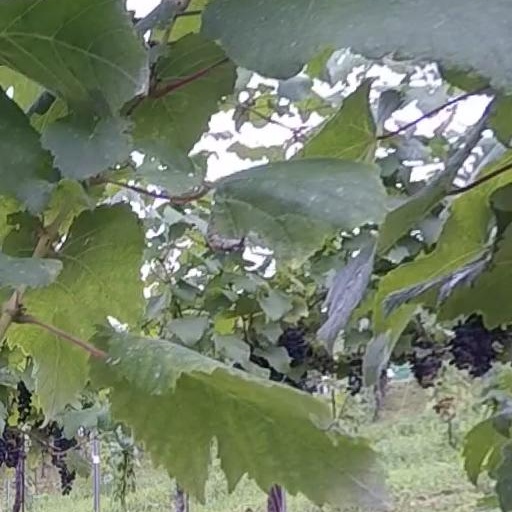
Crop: grape